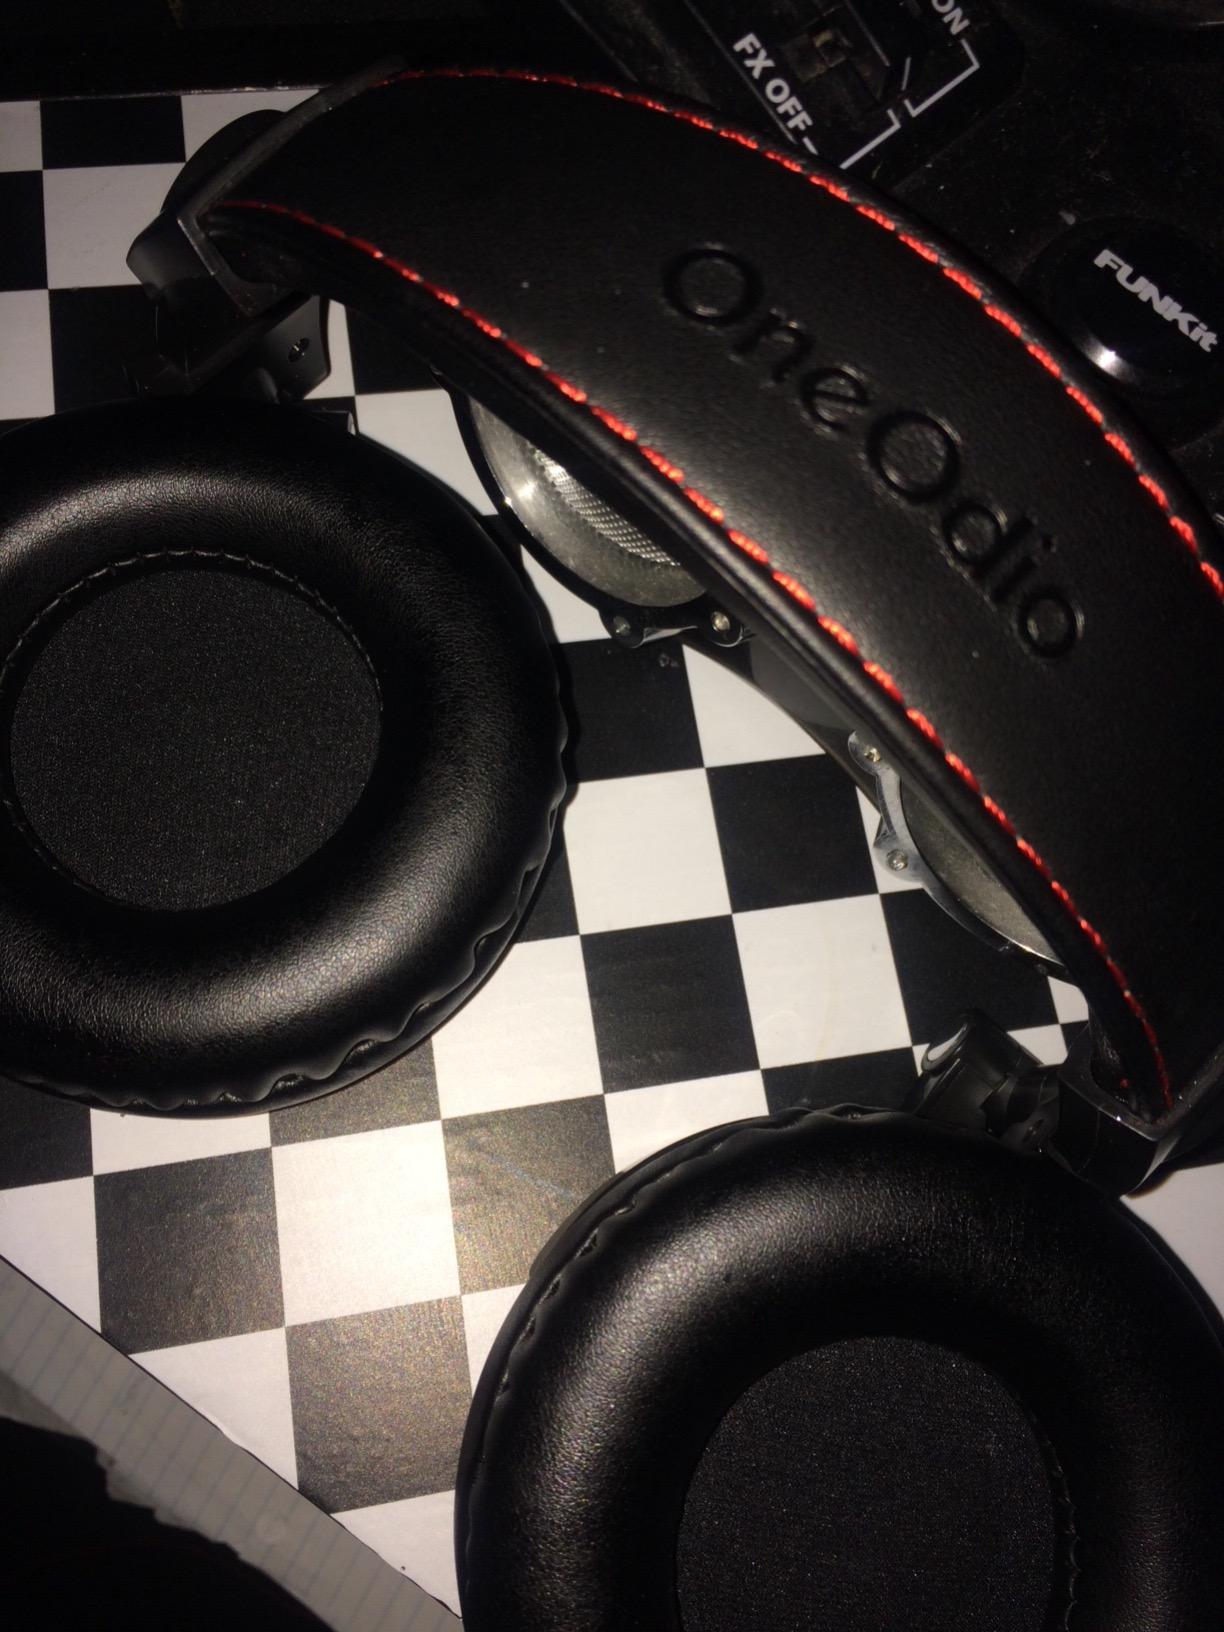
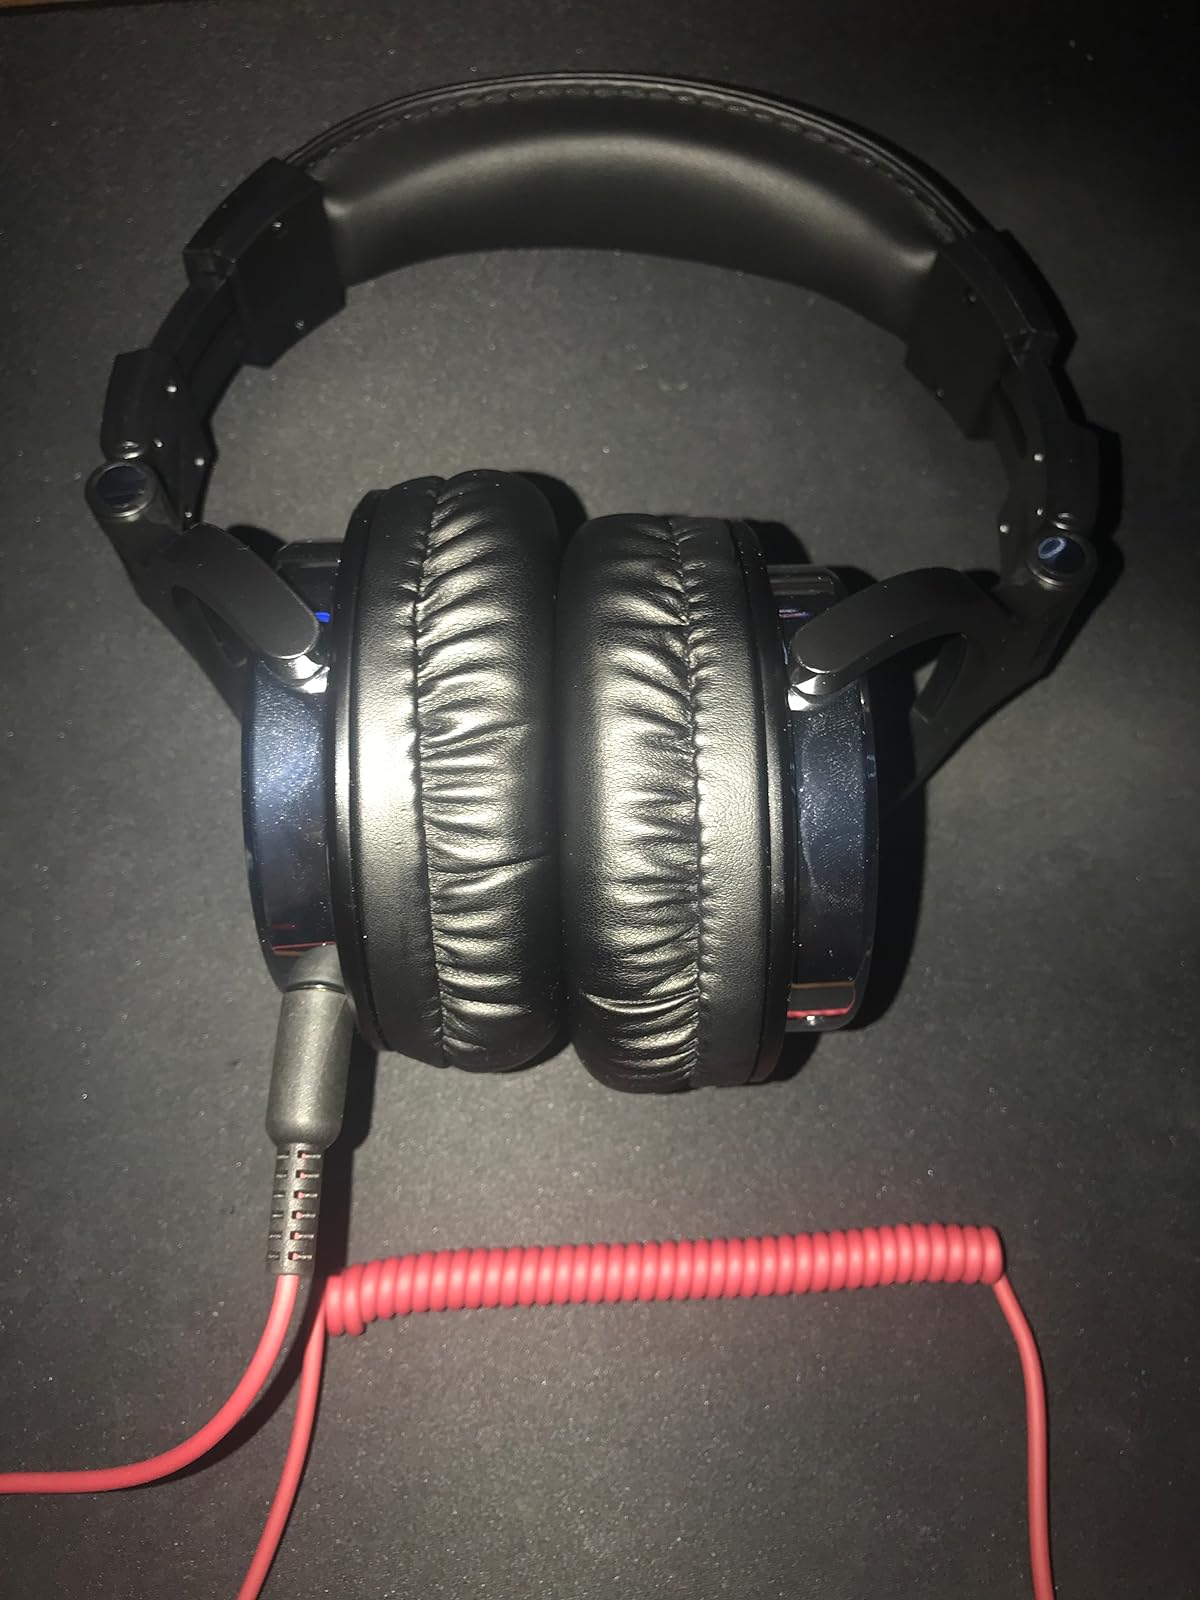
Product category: headphones
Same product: yes